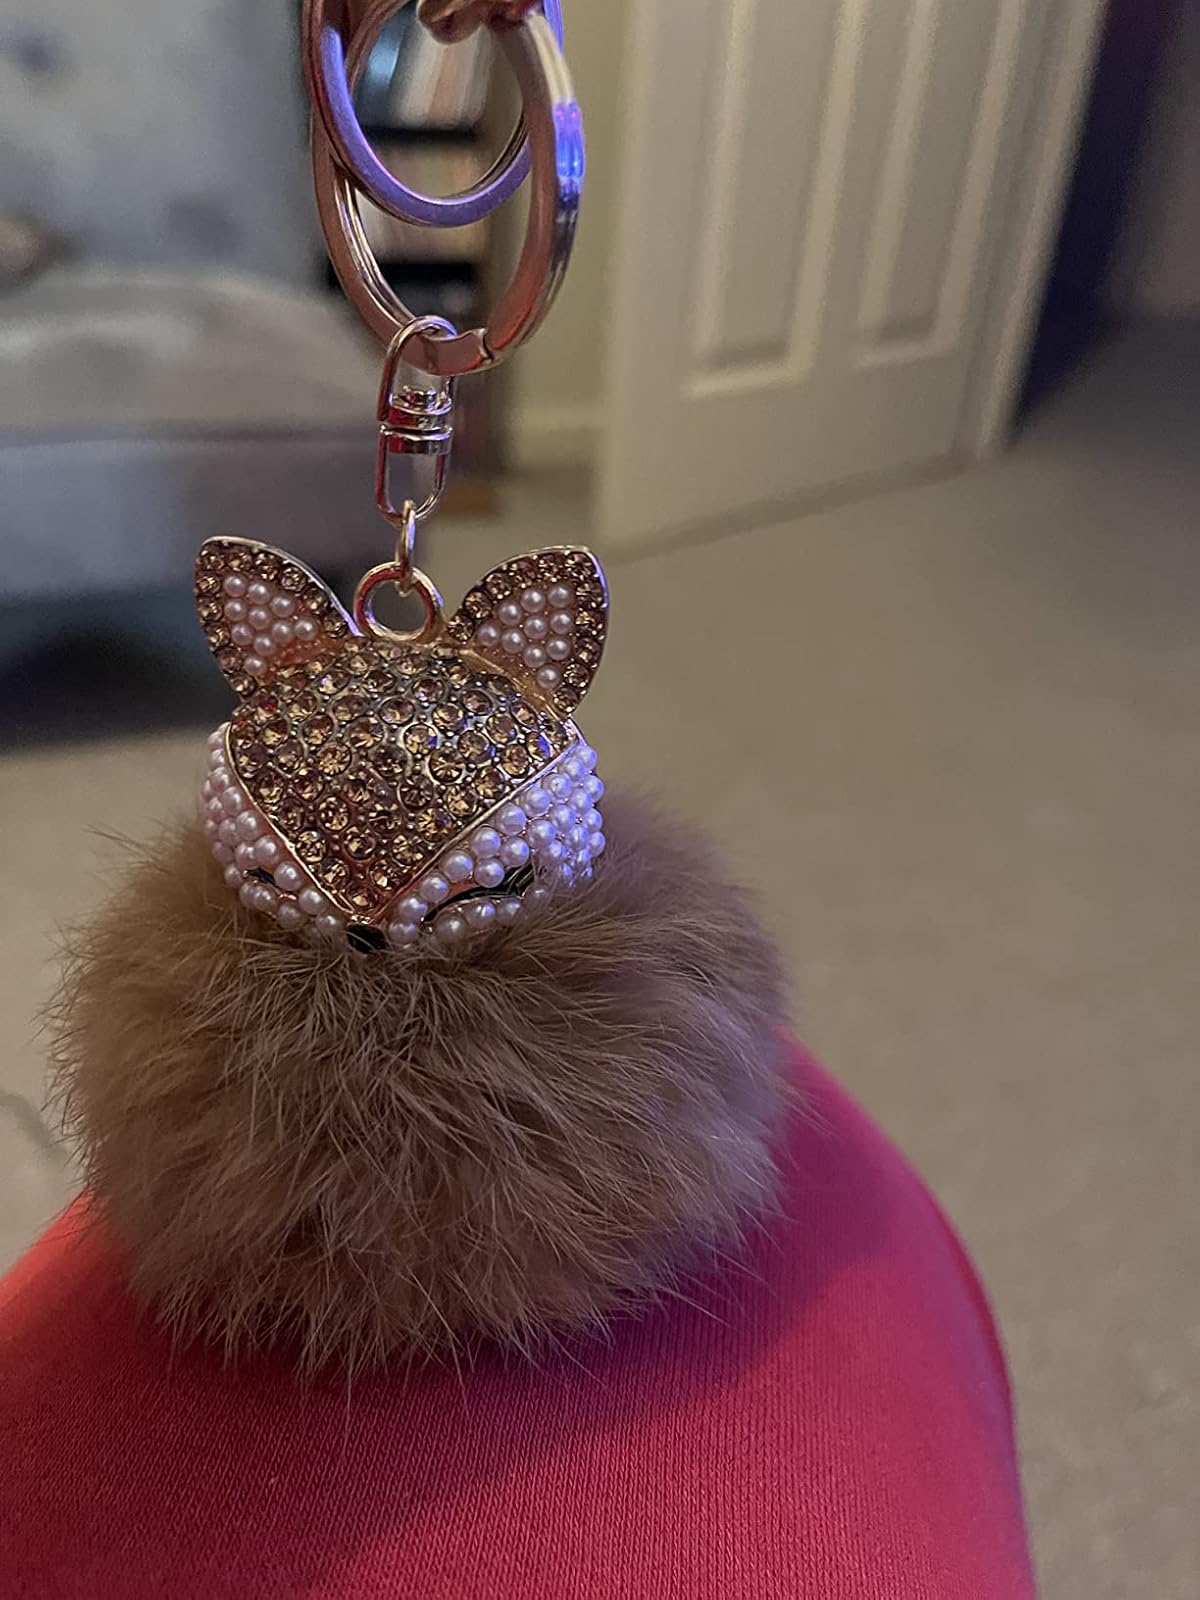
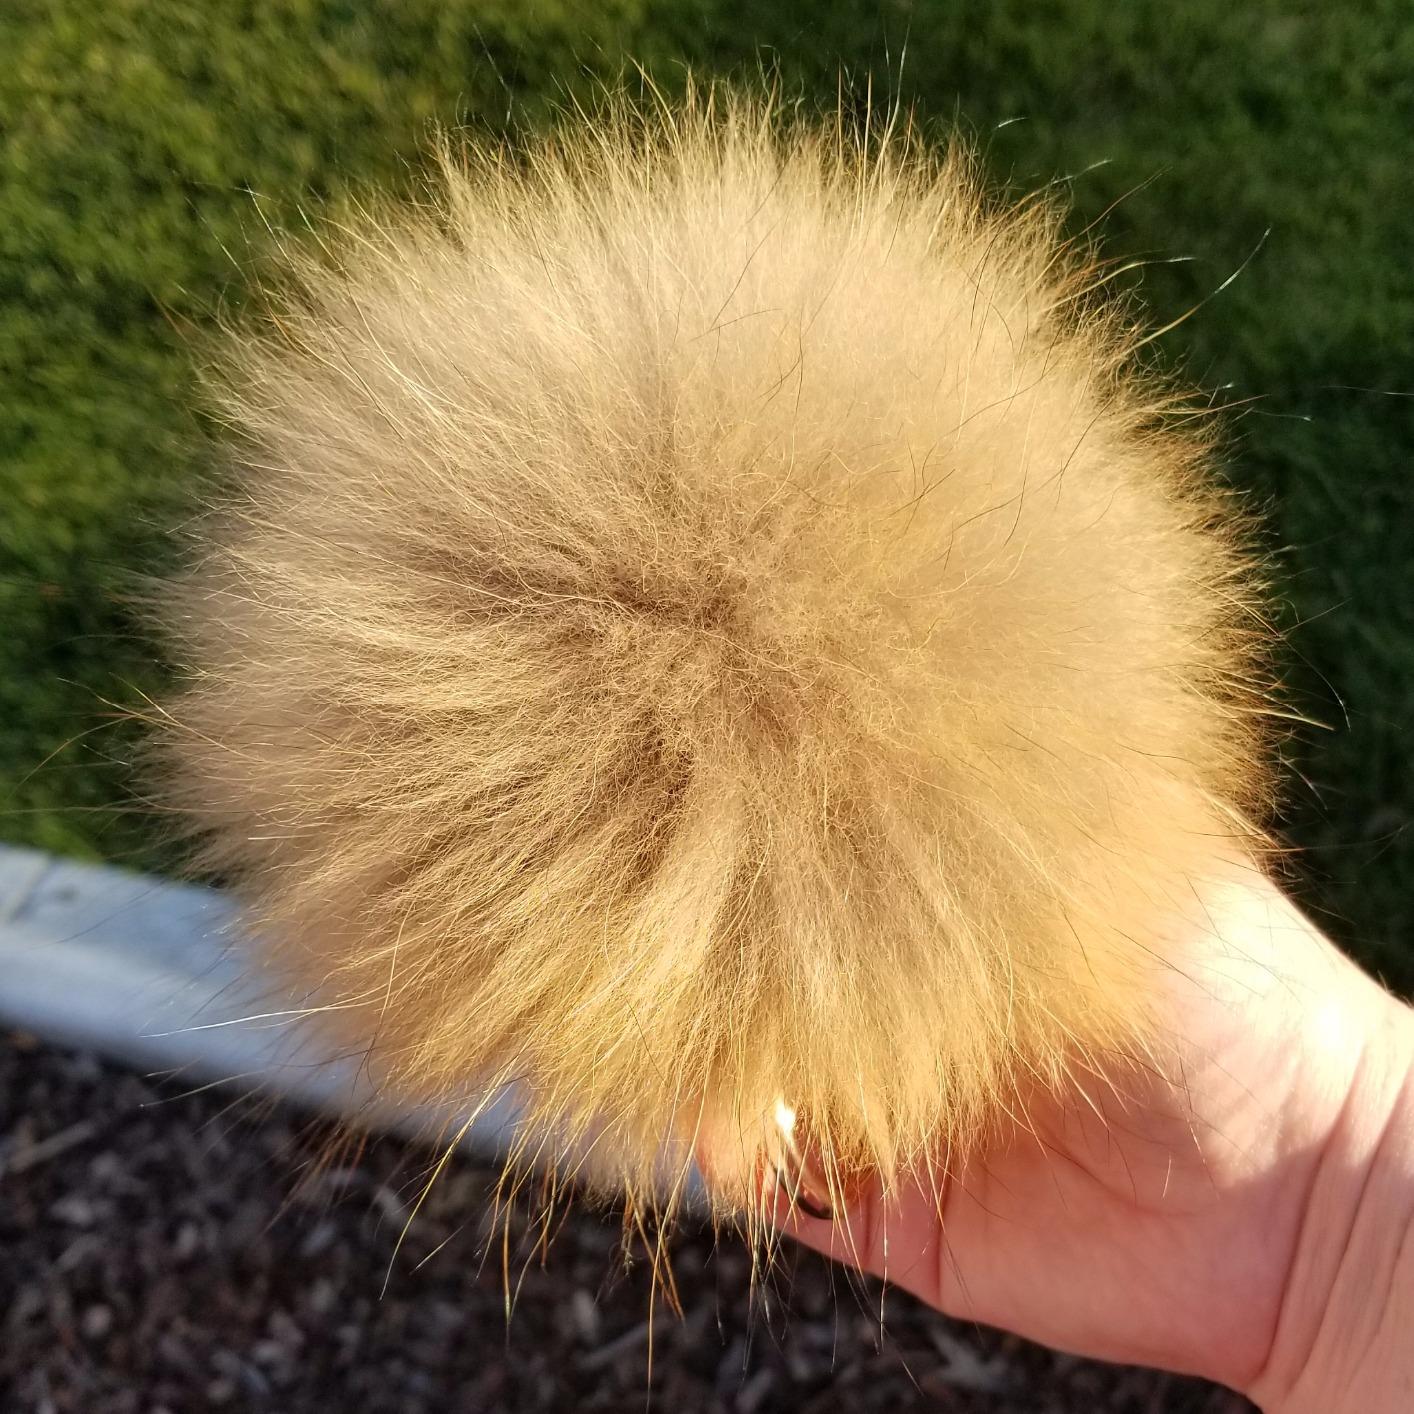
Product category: accessories_keychain
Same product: no